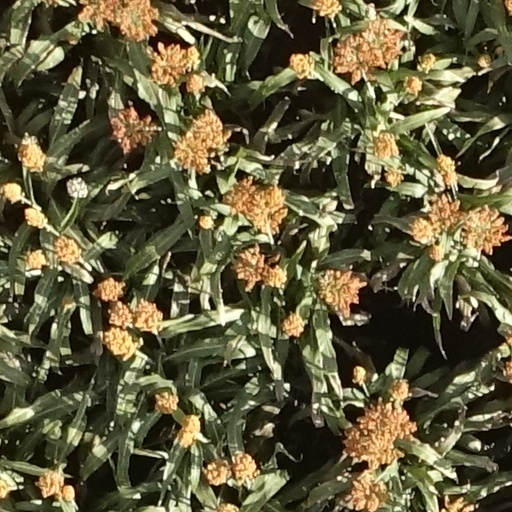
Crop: sorghum